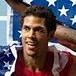
Age: 32